Stara Zagora

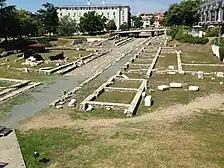

The earliest traces of civilisation in the region of Stara Zagora date back to the end of the 7th millennium B.C. Then, almost simultaneously, four prehistoric settlements emerged on the present territory of Stara Zagora and its surroundings, one of which was the largest in the Bulgarian lands for 6 thousand years. Some scholars believe that the ancient Thracian Beroe was located there.